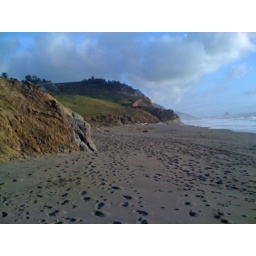
Enjoyed walking in the sand along Lost Coast Beach in Ferndale. May 4,2010.